Wayne, New York

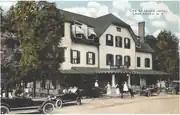
Postcard view of the Keuka Hotel, around 1920.

The town changed its name to "Wayne" on April 6, 1808, in honor of the Revolutionary War hero, General Anthony Wayne, and included what is now the smaller hamlet of Wayne, New York. Afterwards, the town was substantially reduced in size by the formation of other towns, including Reading (1806), Orange (1813) and Barrington, and Tyrone (1822). In 1854, the size of the township was again reduced by moving a parcel of land to the town of Tyrone, which included a large portion of the hamlet of Wayne. Also, a former hamlet in the township, further south, was known as "Wayne Four Corners".